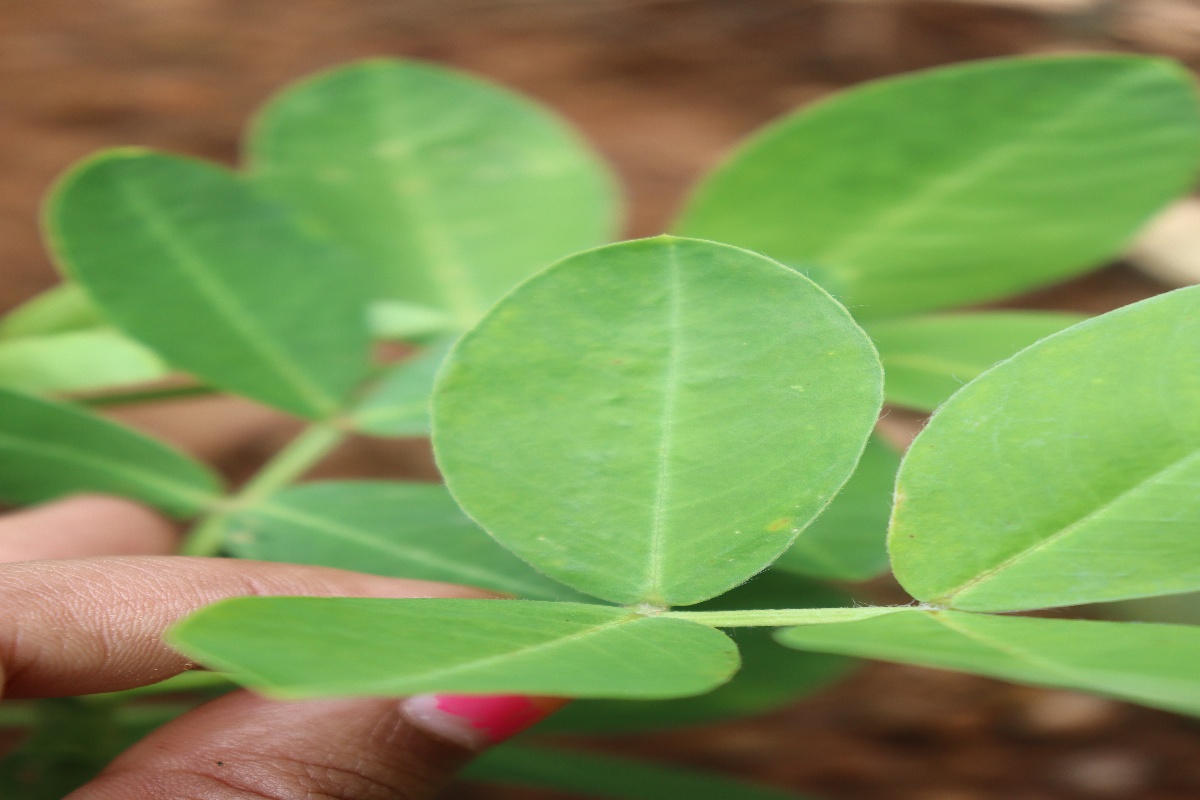
Label: early_leaf_spot